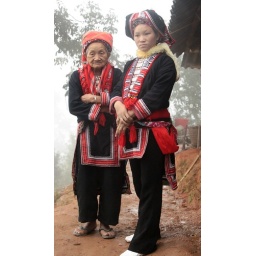
vietnam- a red dao wedding in traditional dress